Ponyo

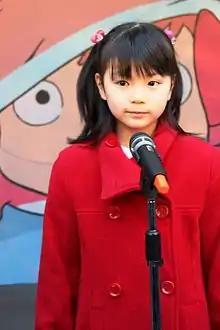
Nozomi Ōhashi, January 2009, who also voices Karen in the original Japanese version

"Ponyo"s eponymous theme song, "Gake no Ue no Ponyo", was released ahead of the film on December 5, 2007, performed by Fujioka Fujimaki (a duo consisting of Takaaki Fujioka and Naoya Fujimaki who are known for their underground band "Marichans" from the 1970s) and eight-year-old Nozomi Ōhashi. It entered the top 100 on the Oricon Weekly Charts on July 14, then rose to 24th on July 21, then 6th on July 28, and after the release of the film it ranked 3rd on August 4. By the end of 2008, it was ranked as the 14th highest selling single on the Oricon Yearly Charts. Ōhashi was also the youngest participant in the 59th NHK Kōhaku Uta Gassen, beating Cute's Mai Hagiwara's record at age 11. Afterward, Ōhashi announced her unit with Fujioka Fujimaki was disbanding.